Describe the emotion expressed in this image:  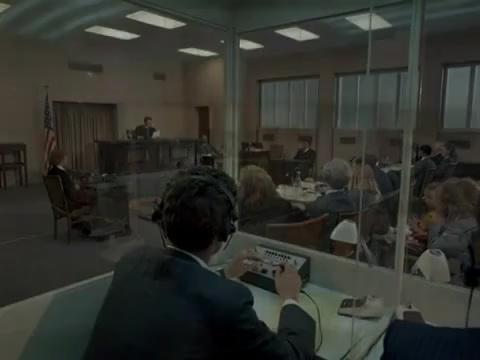
This person displays Suffering, valence and arousal with low intensity.